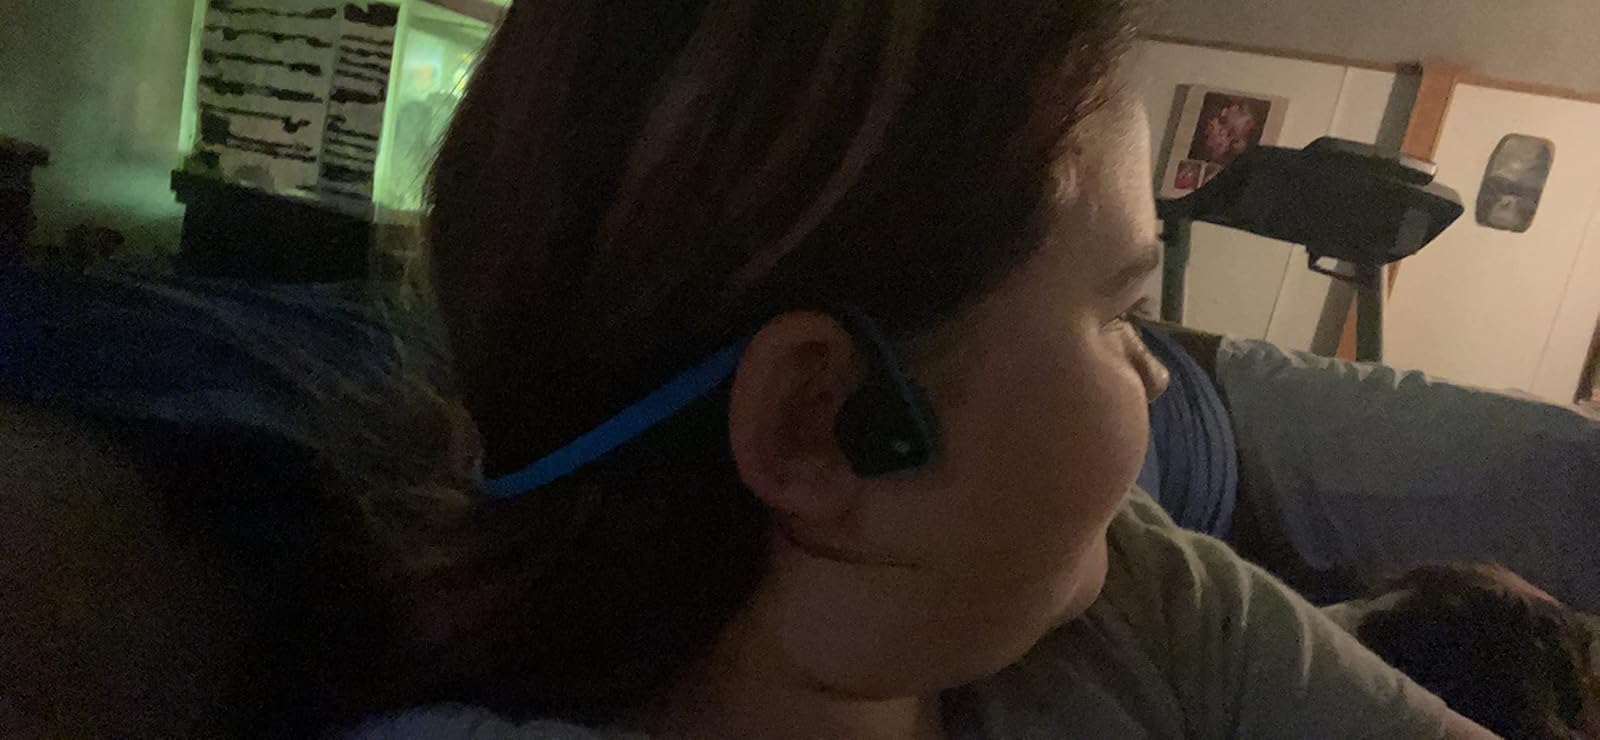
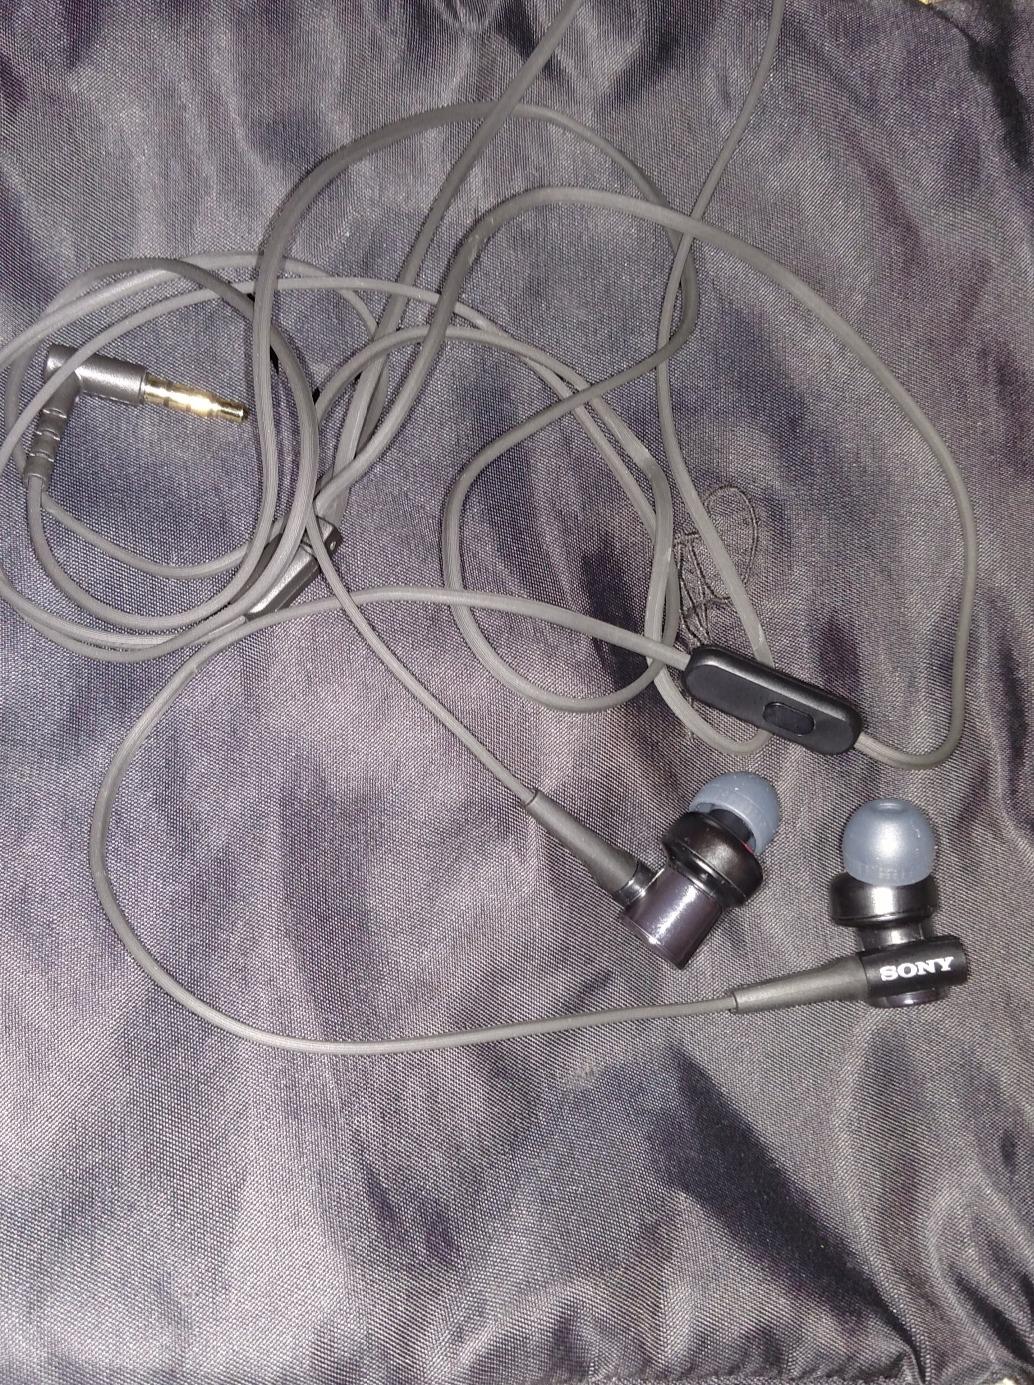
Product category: headphones
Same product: no